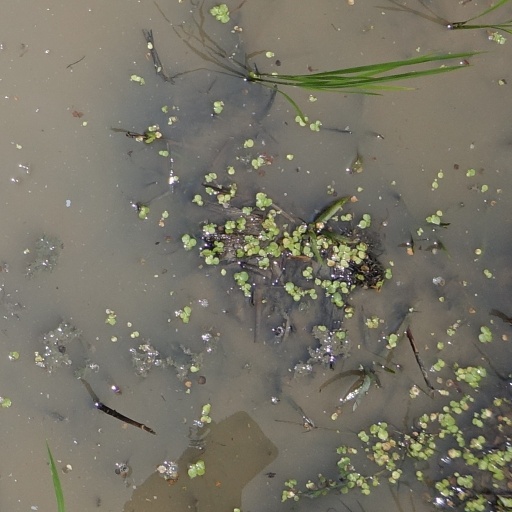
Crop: rice